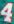
Number: 4